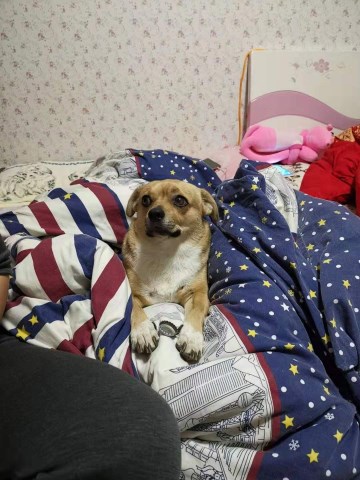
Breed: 3336-n000121-chinese_rural_dog